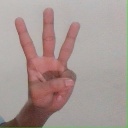
अक्षर: व